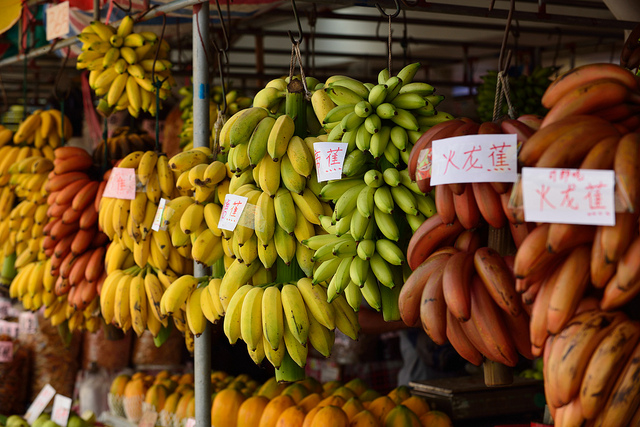
user: Given an image and a question. Answer the question in a short answer. Question: What kind of fruits are there? Short Answer:
assistant: banana